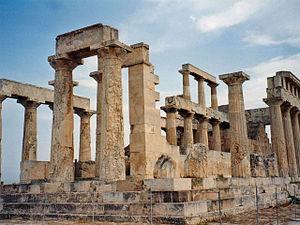
Le temple d'Aphaïa, de style dorique, est un des trois temples du triangle sacré Parthénon, Sounion et Aphaïa. Situé sur l'île argo-saronique d'Égine, longtemps pris pour le temple à Zeus Panhellénios, puis à Athéna. On continue parfois encore à l'appeler « Athéna Aphaïa ». Il date de la fin du VIᵉ ou du début du Vᵉ siècle av. J.-C. On considère qu'il fait le lien entre la période archaïque et la période classique de l'art grec. Ses célèbres frontons sont conservés à la Glyptothèque de Munich.